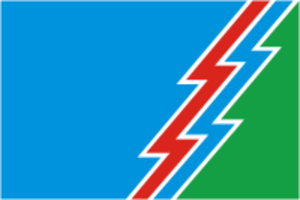
Oust-Ilimsk est une ville industrielle de l'oblast d'Irkoutsk, en Russie. Sa population s'élevait à 80 419 habitants en 2020.